Charlie Clark (politician)

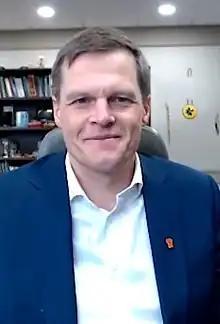
Clark in 2023

Charlie Clark is a Canadian politician who served as the 28th Mayor of Saskatoon, Saskatchewan for two terms from 2016 to 2024.